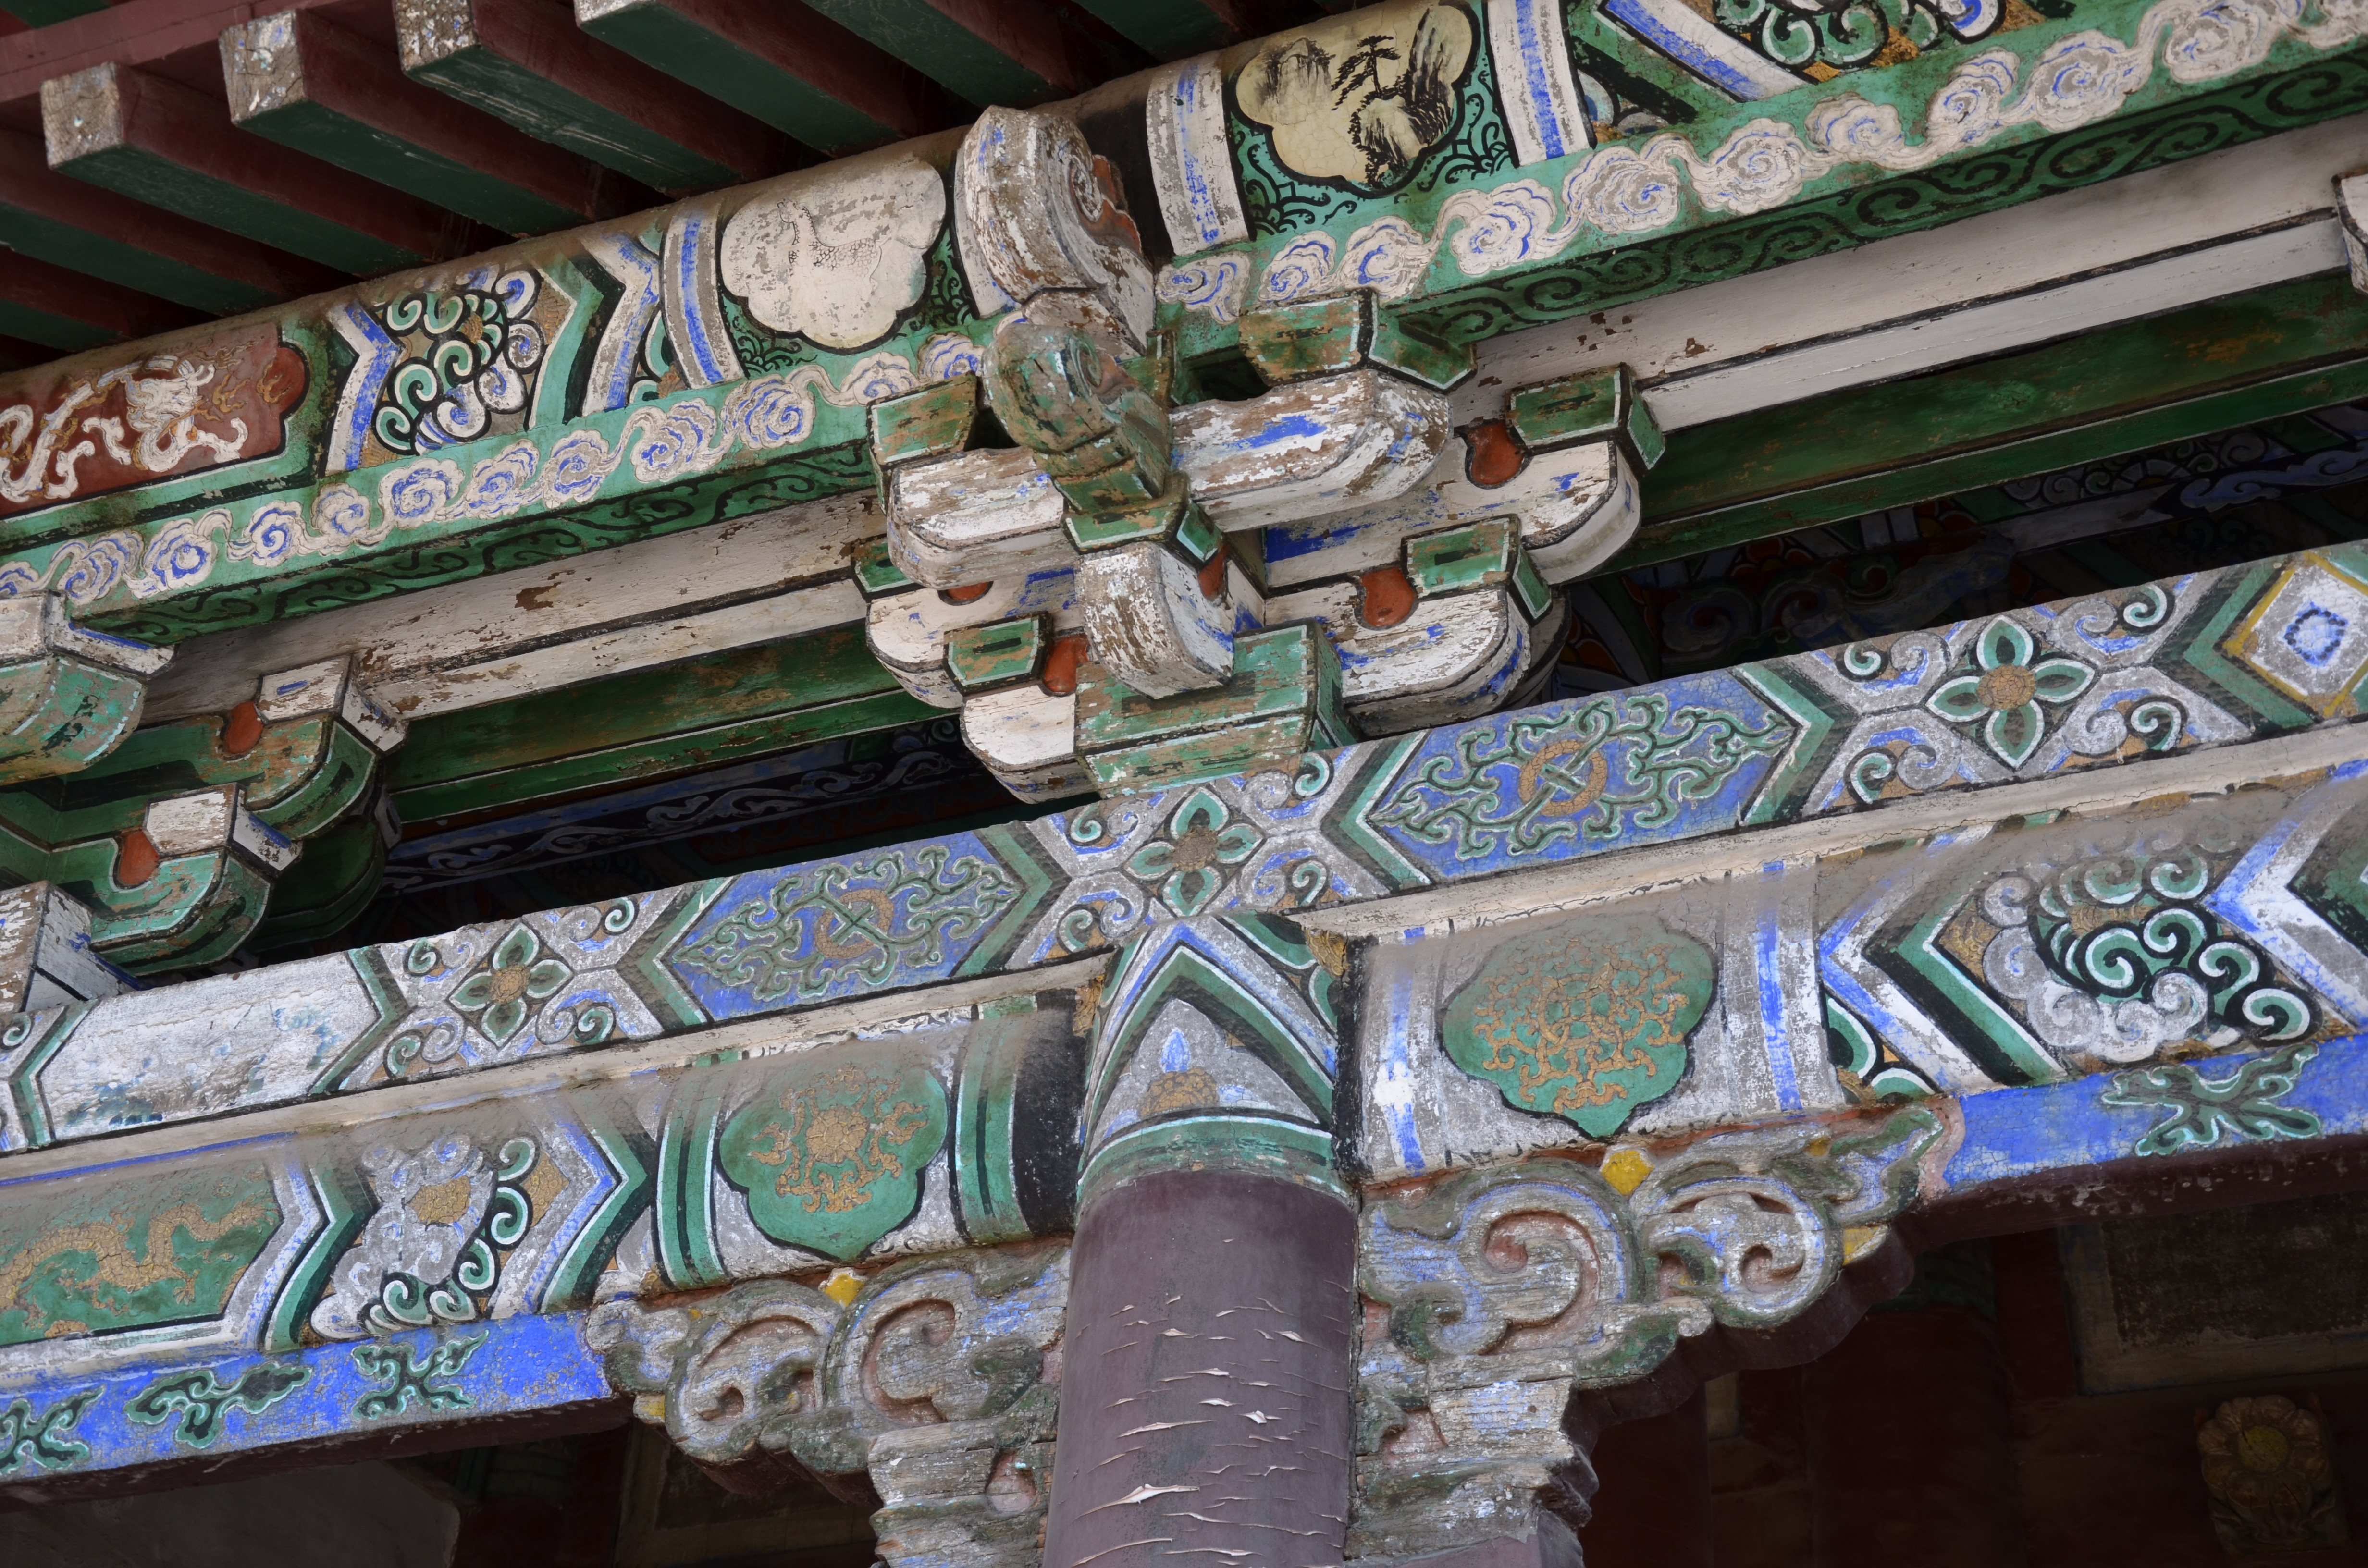
ancient, place of worship, art, temple, shrine, tempera, brackets, hindu temple, urban area, ancient history, personal computer hardware